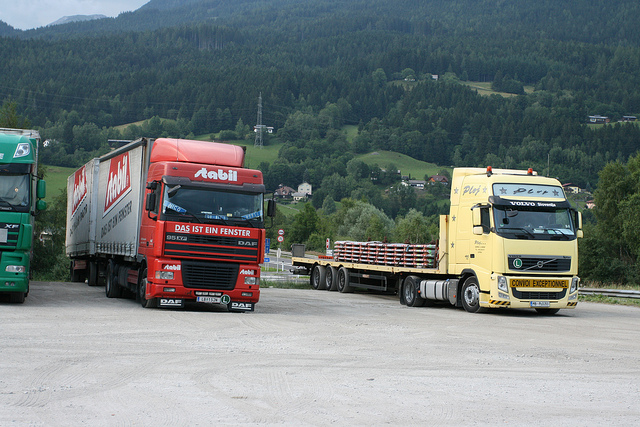
A red truck and a yellow truck in a parking lot.